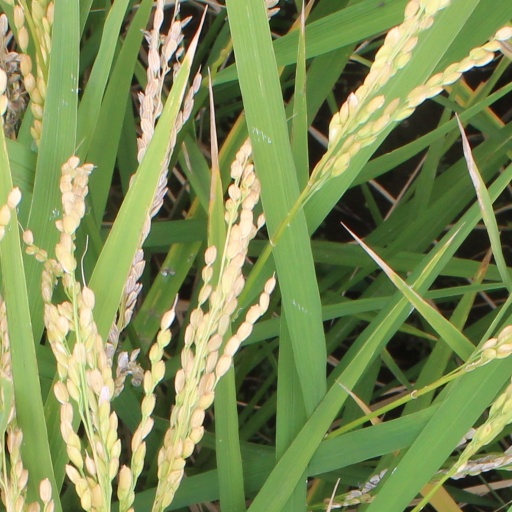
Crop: rice